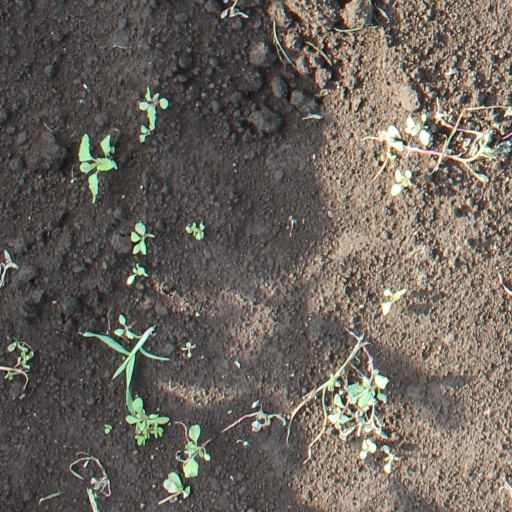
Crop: soybean